Adam Ashley-Cooper

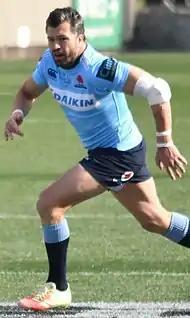
Ashley-Cooper in 2019.

Ashley-Cooper has been nicknamed "Mr Versatile", and sometimes Australia's "Mister Fix It", as is a utility player who can play centre, wing, or fullback. Fairfax journalist Greg Growden suggested that if Ashley-Cooper was asked: "What position do you expect to play this week?" he would answer: "I wouldn't have a clue." According to Growden, Wallabies ex-coach Robbie Deans thinks Ashley-Cooper's versatility is part of what makes him invaluable.